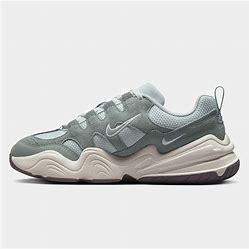
Brand: Nike
Model: Tech Hera